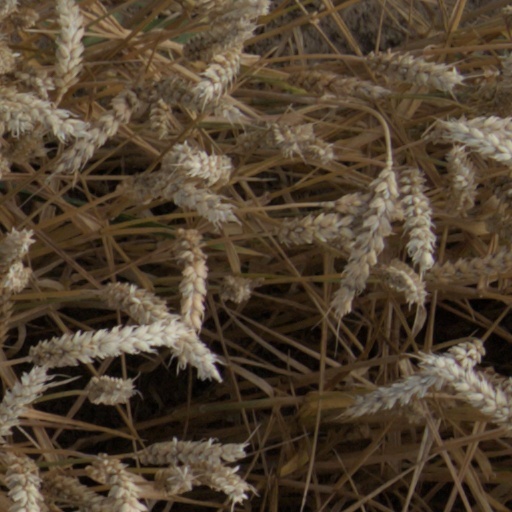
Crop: wheat